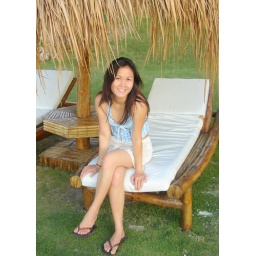
i really like the lounges by the beach and pool. it's so native. beats the white umbrella and the plastic chairs any day!